Frank McNamara (RAAF officer)

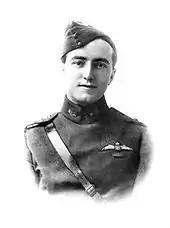
Head-and-shoulders portrait of young man in military uniform with forage cap and pilot's wings above a single ribbon on left breast pocket

Promoted to captain on 10 April 1917, McNamara became a flight commander in No. 4 Squadron AFC (also known until 1918 as No. 71 Squadron RFC), but was unable to continue flying due to the leg wound he suffered on 20 March. He was invalided back to Australia in August aboard HT "Boorara", and given a hero's welcome on arrival in Melbourne. Found to be medically unfit for active service, McNamara was discharged from the Australian Flying Corps on 31 January 1918. Panic caused by the intrusion into Australian waters of the German raider resulted in him being recalled to the AFC and put in charge of an aerial reconnaissance unit based in South Gippsland, Victoria, flying a Royal Aircraft Factory F.E.2B and later a Maurice Farman Shorthorn. In September 1918, he was posted as a flying instructor to Point Cook, where he saw out the remainder of the war.